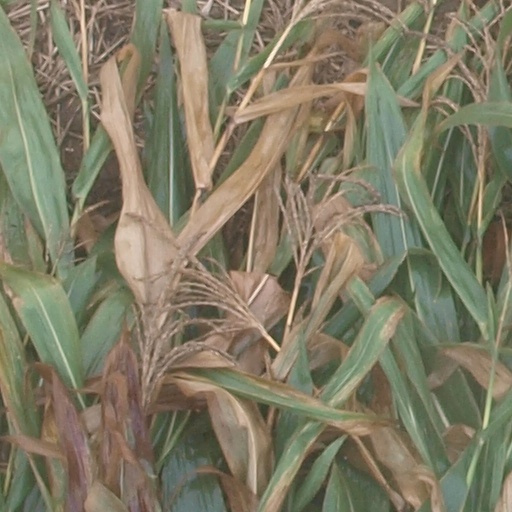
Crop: maize; corn